Tbilisi

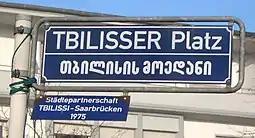
Tbilisi Platz in Saarbrücken, Germany.

Until the beginning of the 19th century, sports such as horse riding (polo in particular), wrestling, boxing, and marksmanship were the most popular city sports. Influence from the Russian Empire introduced more Western sports and activities (such as billiards and fencing) to Tbilisi.